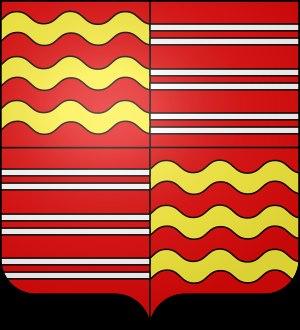
Toulongeon est un château, une seigneurie et une ancienne commune désormais intégrée à celle de Germagnat
Le château de Saint-Aubin-sur-Loire est situé sur la commune de Saint-Aubin-sur-Loire en Saône-et-Loire, sur une colline dominant le bourg et la vallée de la Loire.
Famille noble d'importance, tenant le château du même nom en Saône-et-Loire, la famille de Sennecey se distinguera par ses alliances avec les familles d'Amboise de Toulongeon, de Bauffremont, de Foix, de Vieux-Pont et d'Ailly. Le 12 mars 1777 la terre de Sennecey était achetée par Henriette Olivier de Viriville épouse d'Archambaud-Joseph de Talleyrand-Périgord. En 1824 le comte Antonin Claude Dominique Just de Noailles vendait le château à la commune de Sennecey, celle-ci le fera démolir pour construire à son emplacement une église.